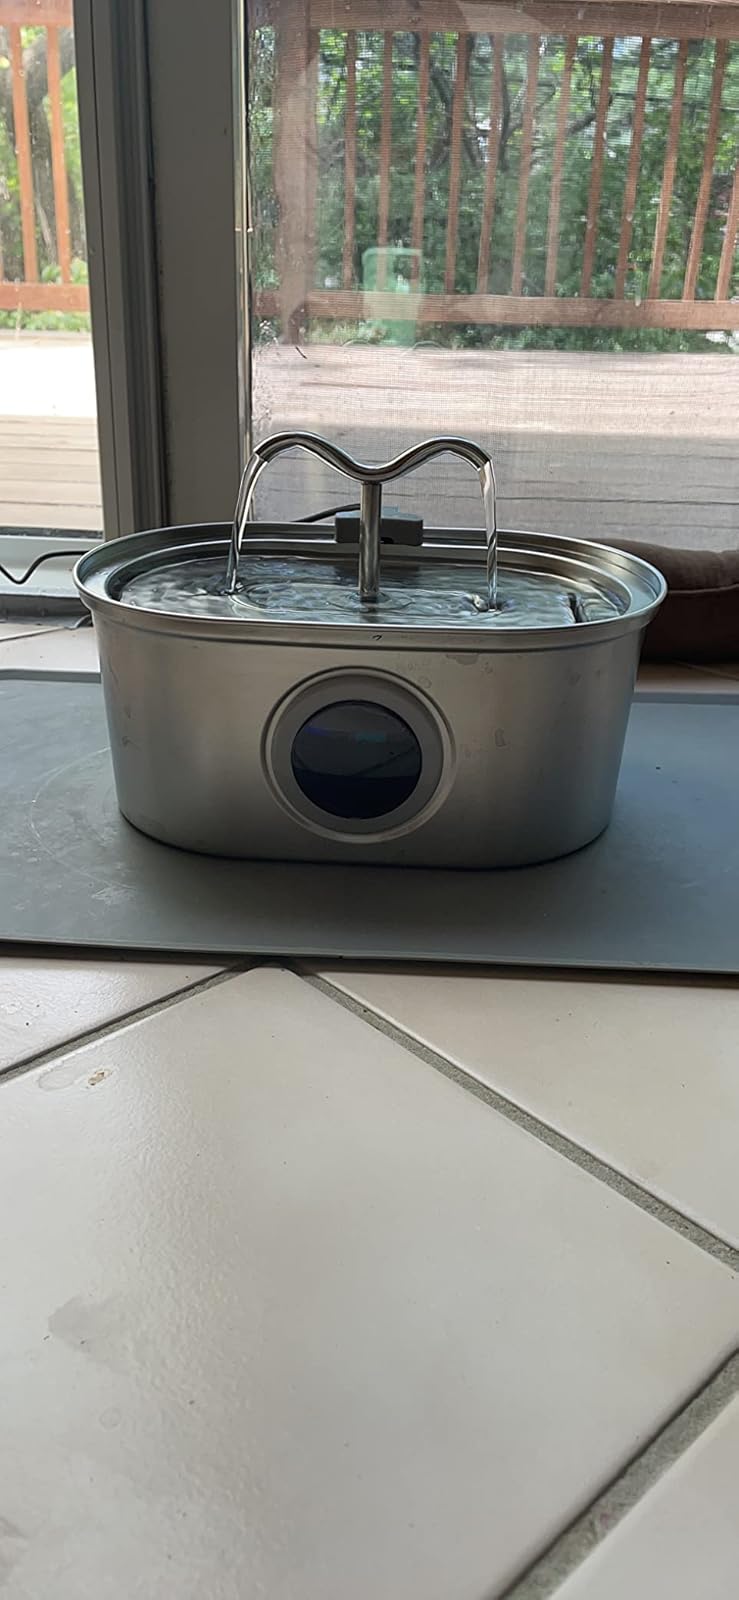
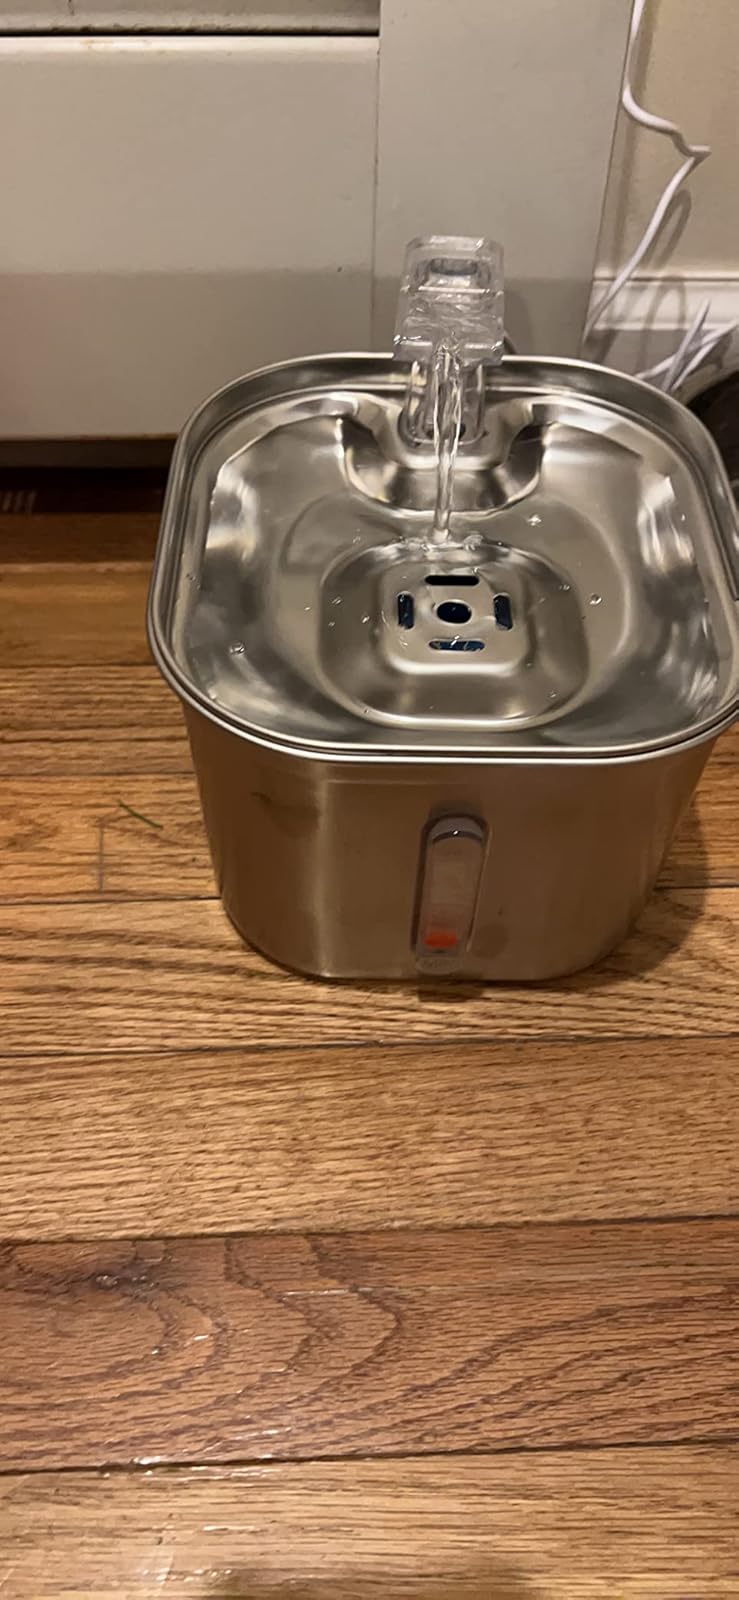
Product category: items_bowl
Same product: no